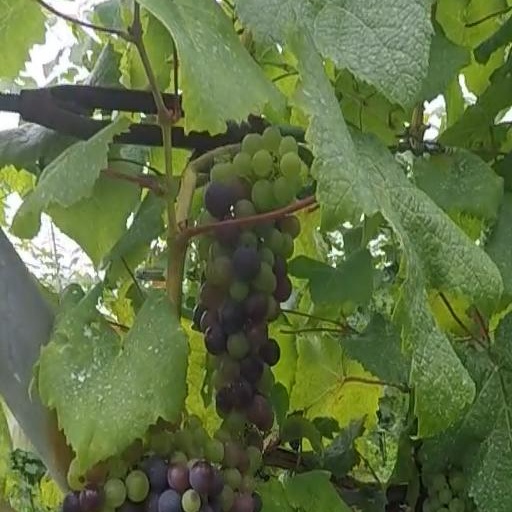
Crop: grape